Northwest Industrial Exposition

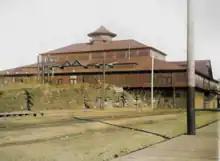
Northwestern Industrial Exposition 1890 Building

The Northwestern Industrial Exposition was held in Spokane, Washington (then known as Spokane Falls) in October 1890. It followed the August 4, 1889 fire that burned much of downtown. Chauncey B. Seaton designed the exposition hall. Artworks displayed included works by Frederic Remington. The wooden exposition building burned in September 11, 1893.